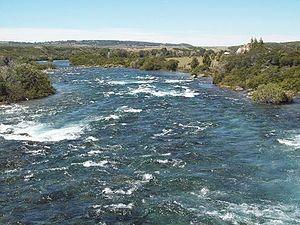
Le Río Carrenleufú, encore appelé Río Palena ou Río Corcovado, est un fleuve de Patagonie qui parcourt les territoires de l'Argentine et du Chili. Dans ce dernier pays, il porte le nom de Río Palena.